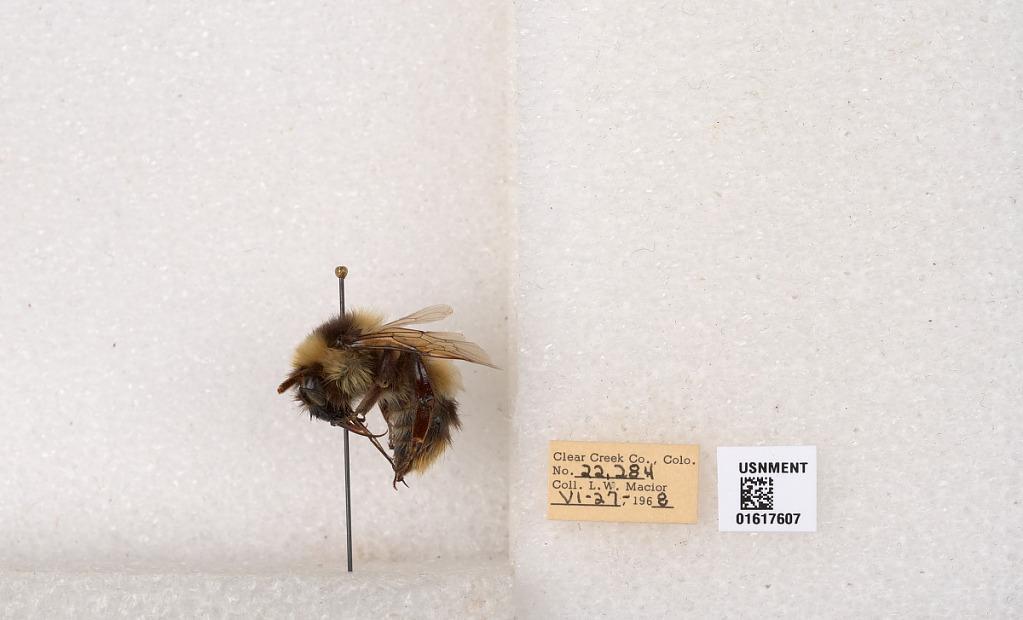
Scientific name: Bombus kirbyellus
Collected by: L. Macior
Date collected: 1968-6-27
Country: United States
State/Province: Colorado
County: Clear Creek
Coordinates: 39.6891, -105.644